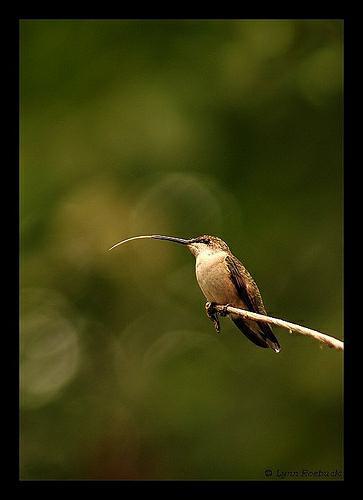
A photo of a ruby throated hummingbird